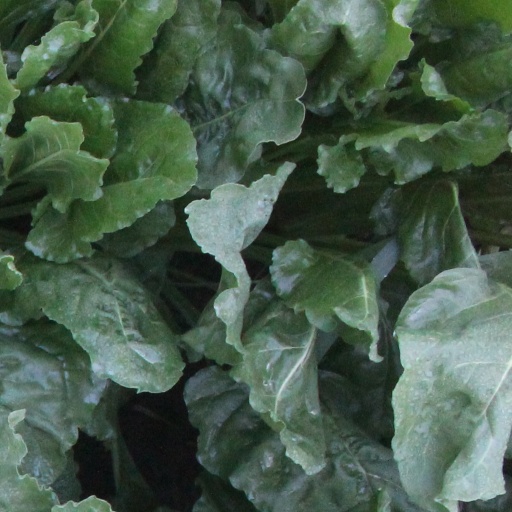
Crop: sugar beet